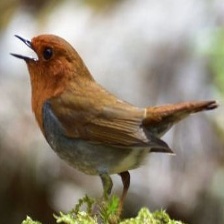
Species: JAPANESE ROBIN
Scientific name: ERITHACUS AKAHIGE
ImageNet parent category: robin